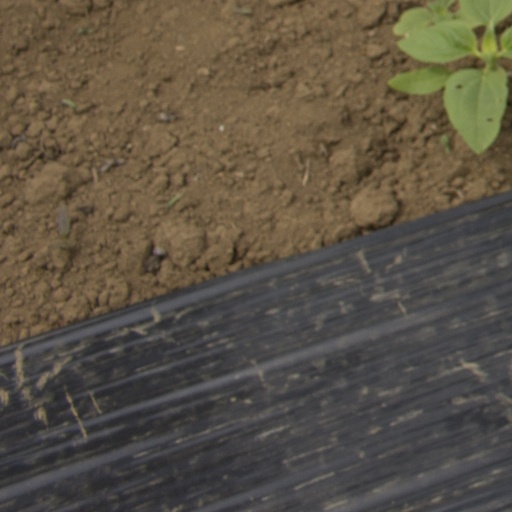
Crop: Jerusalem artichoke